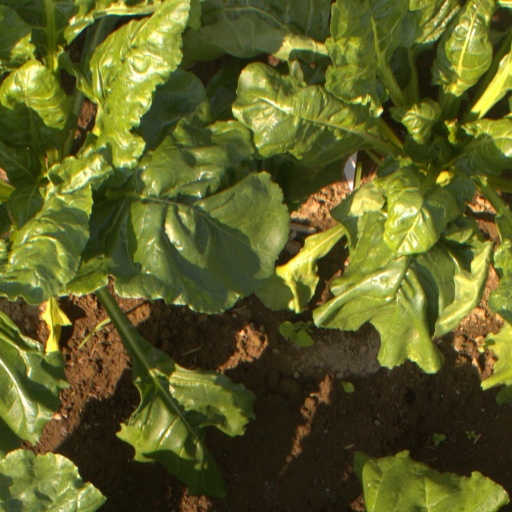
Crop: sugar beet